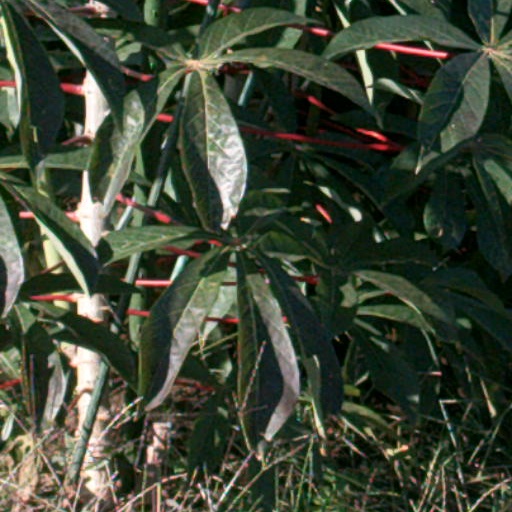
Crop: cassava